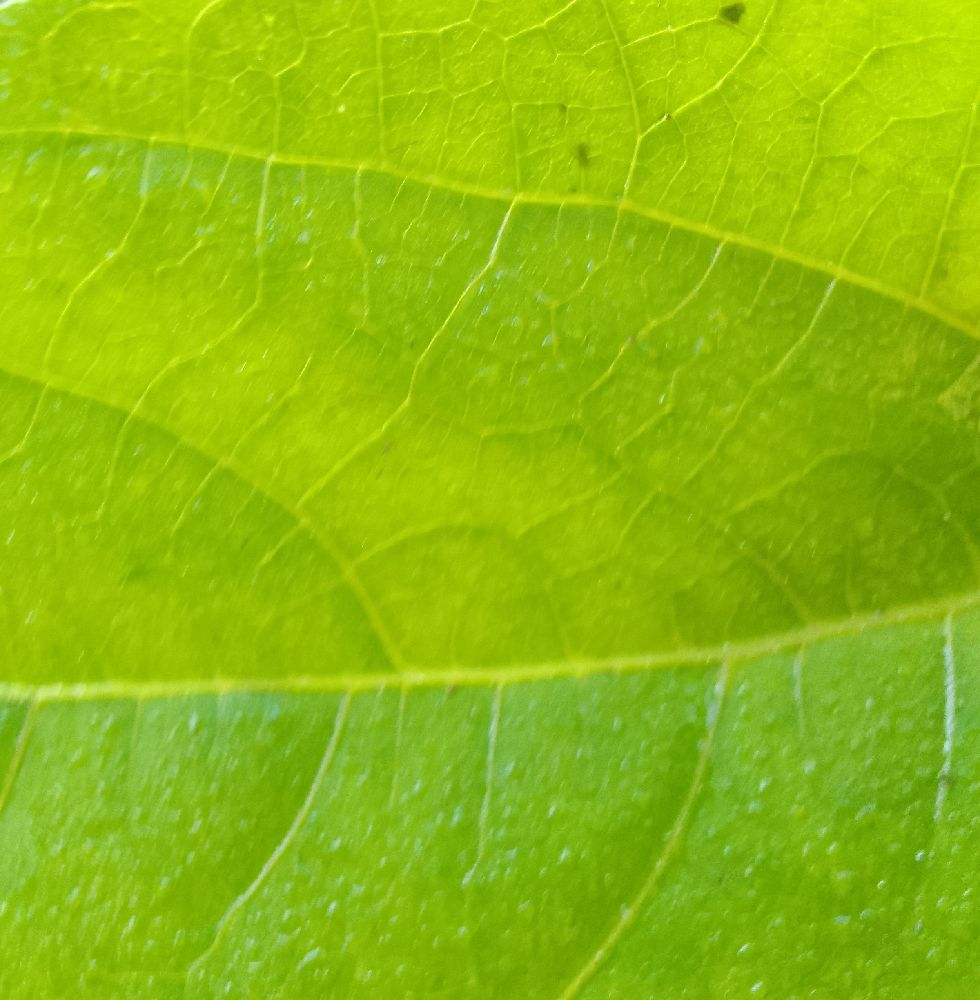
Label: healthy